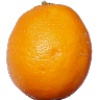
Label: Lemon Meyer 1